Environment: real
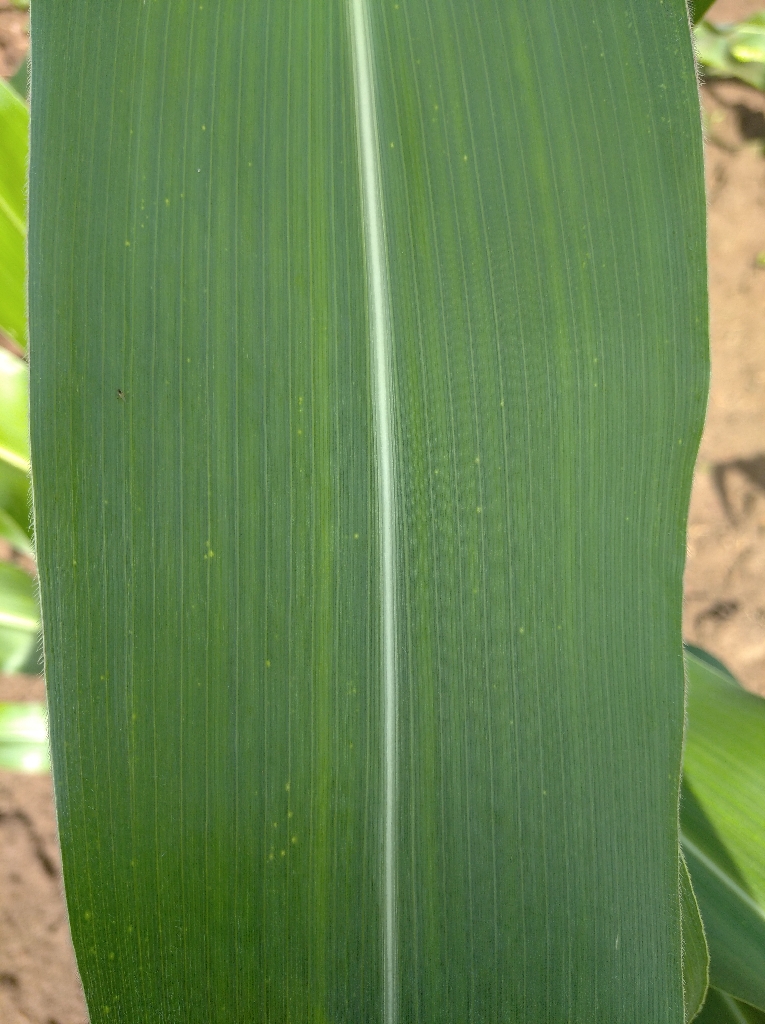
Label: healthy